Elias Brookings School

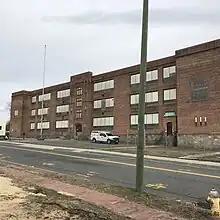
December 2020

In October 2021 the City of Springfield created the Elias Brookings Local Historic District. In May 2023 National Park Service placed the building on the National Register of Historic Places.